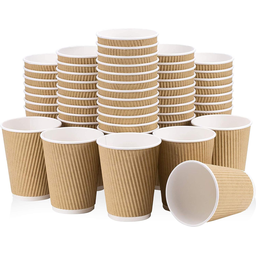
Label: paper